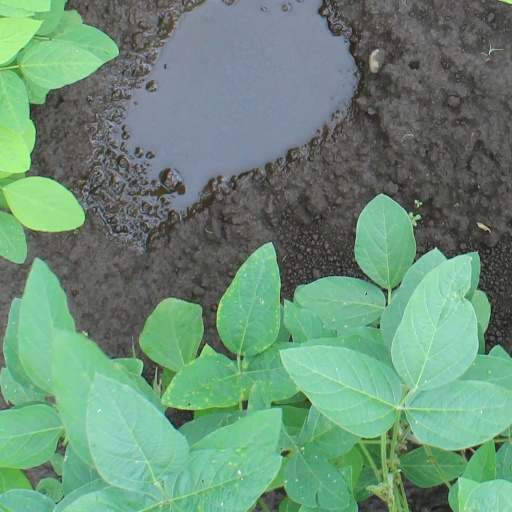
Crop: soybean